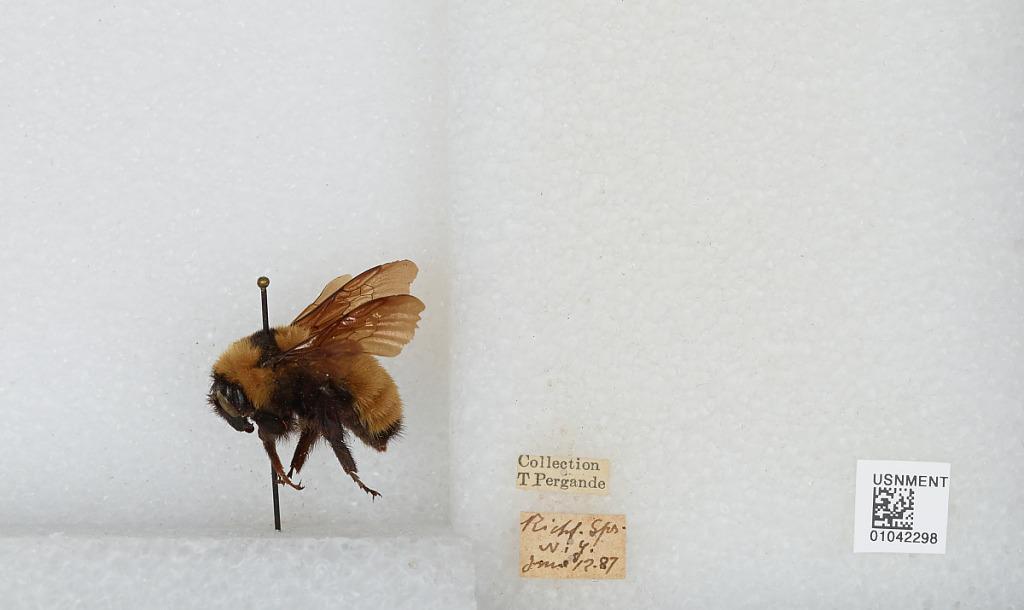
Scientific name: Bombus sp.
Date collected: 1887-6-12
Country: United States
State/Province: New York
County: Otsego
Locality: Richfield Springs
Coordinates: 42.8534, -74.9854